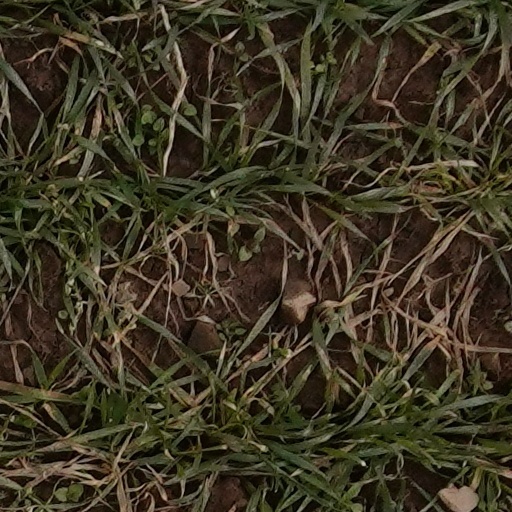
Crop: wheat